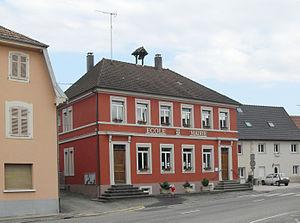
Le mairie-école de Courtavon
Courtavon est une commune française située dans le département du Haut-Rhin, en région Grand Est.